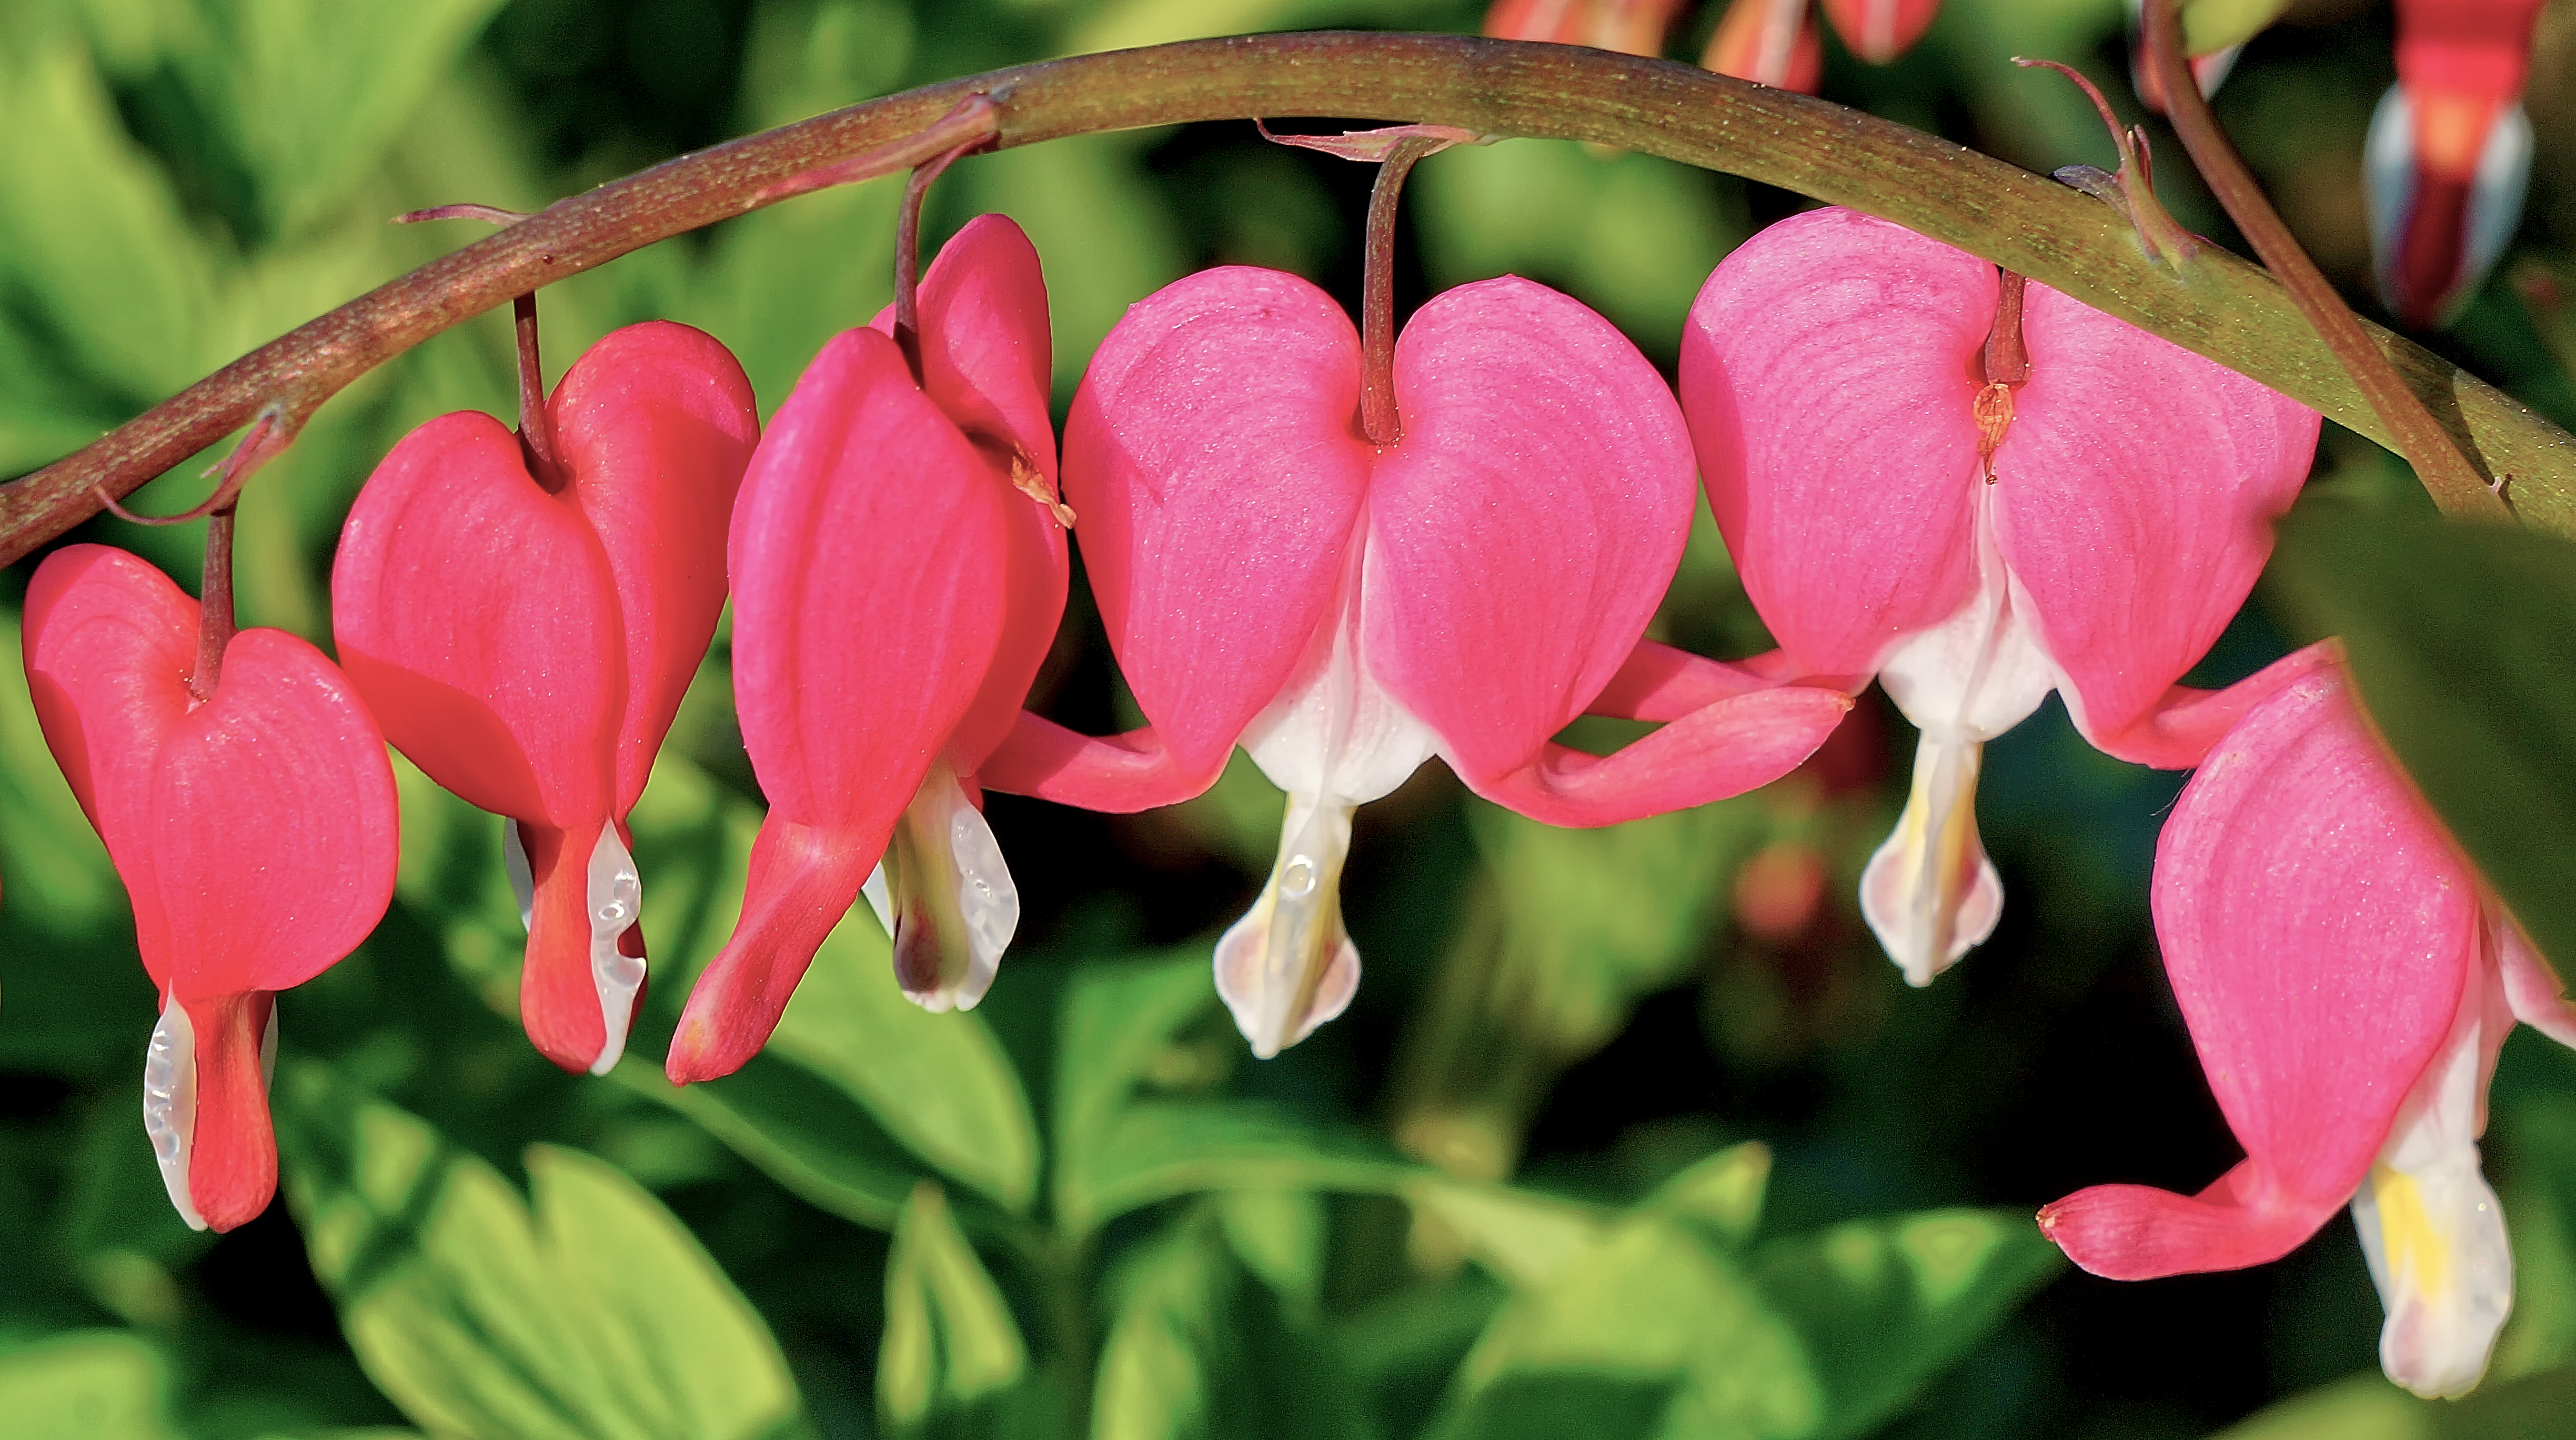
nature, blossom, plant, leaf, flower, petal, heart, botany, pink, flora, wildflower, flowers, shrub, finland, helsinki, viikki, bleeding, spectabilis, lamprocapnos, macro photography, flowering plant, plant stem, land plant